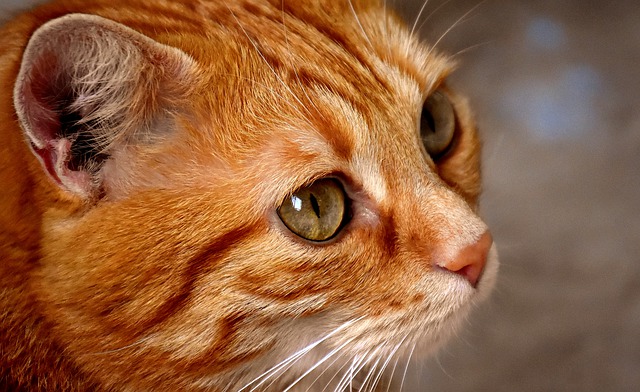
Label: gatto